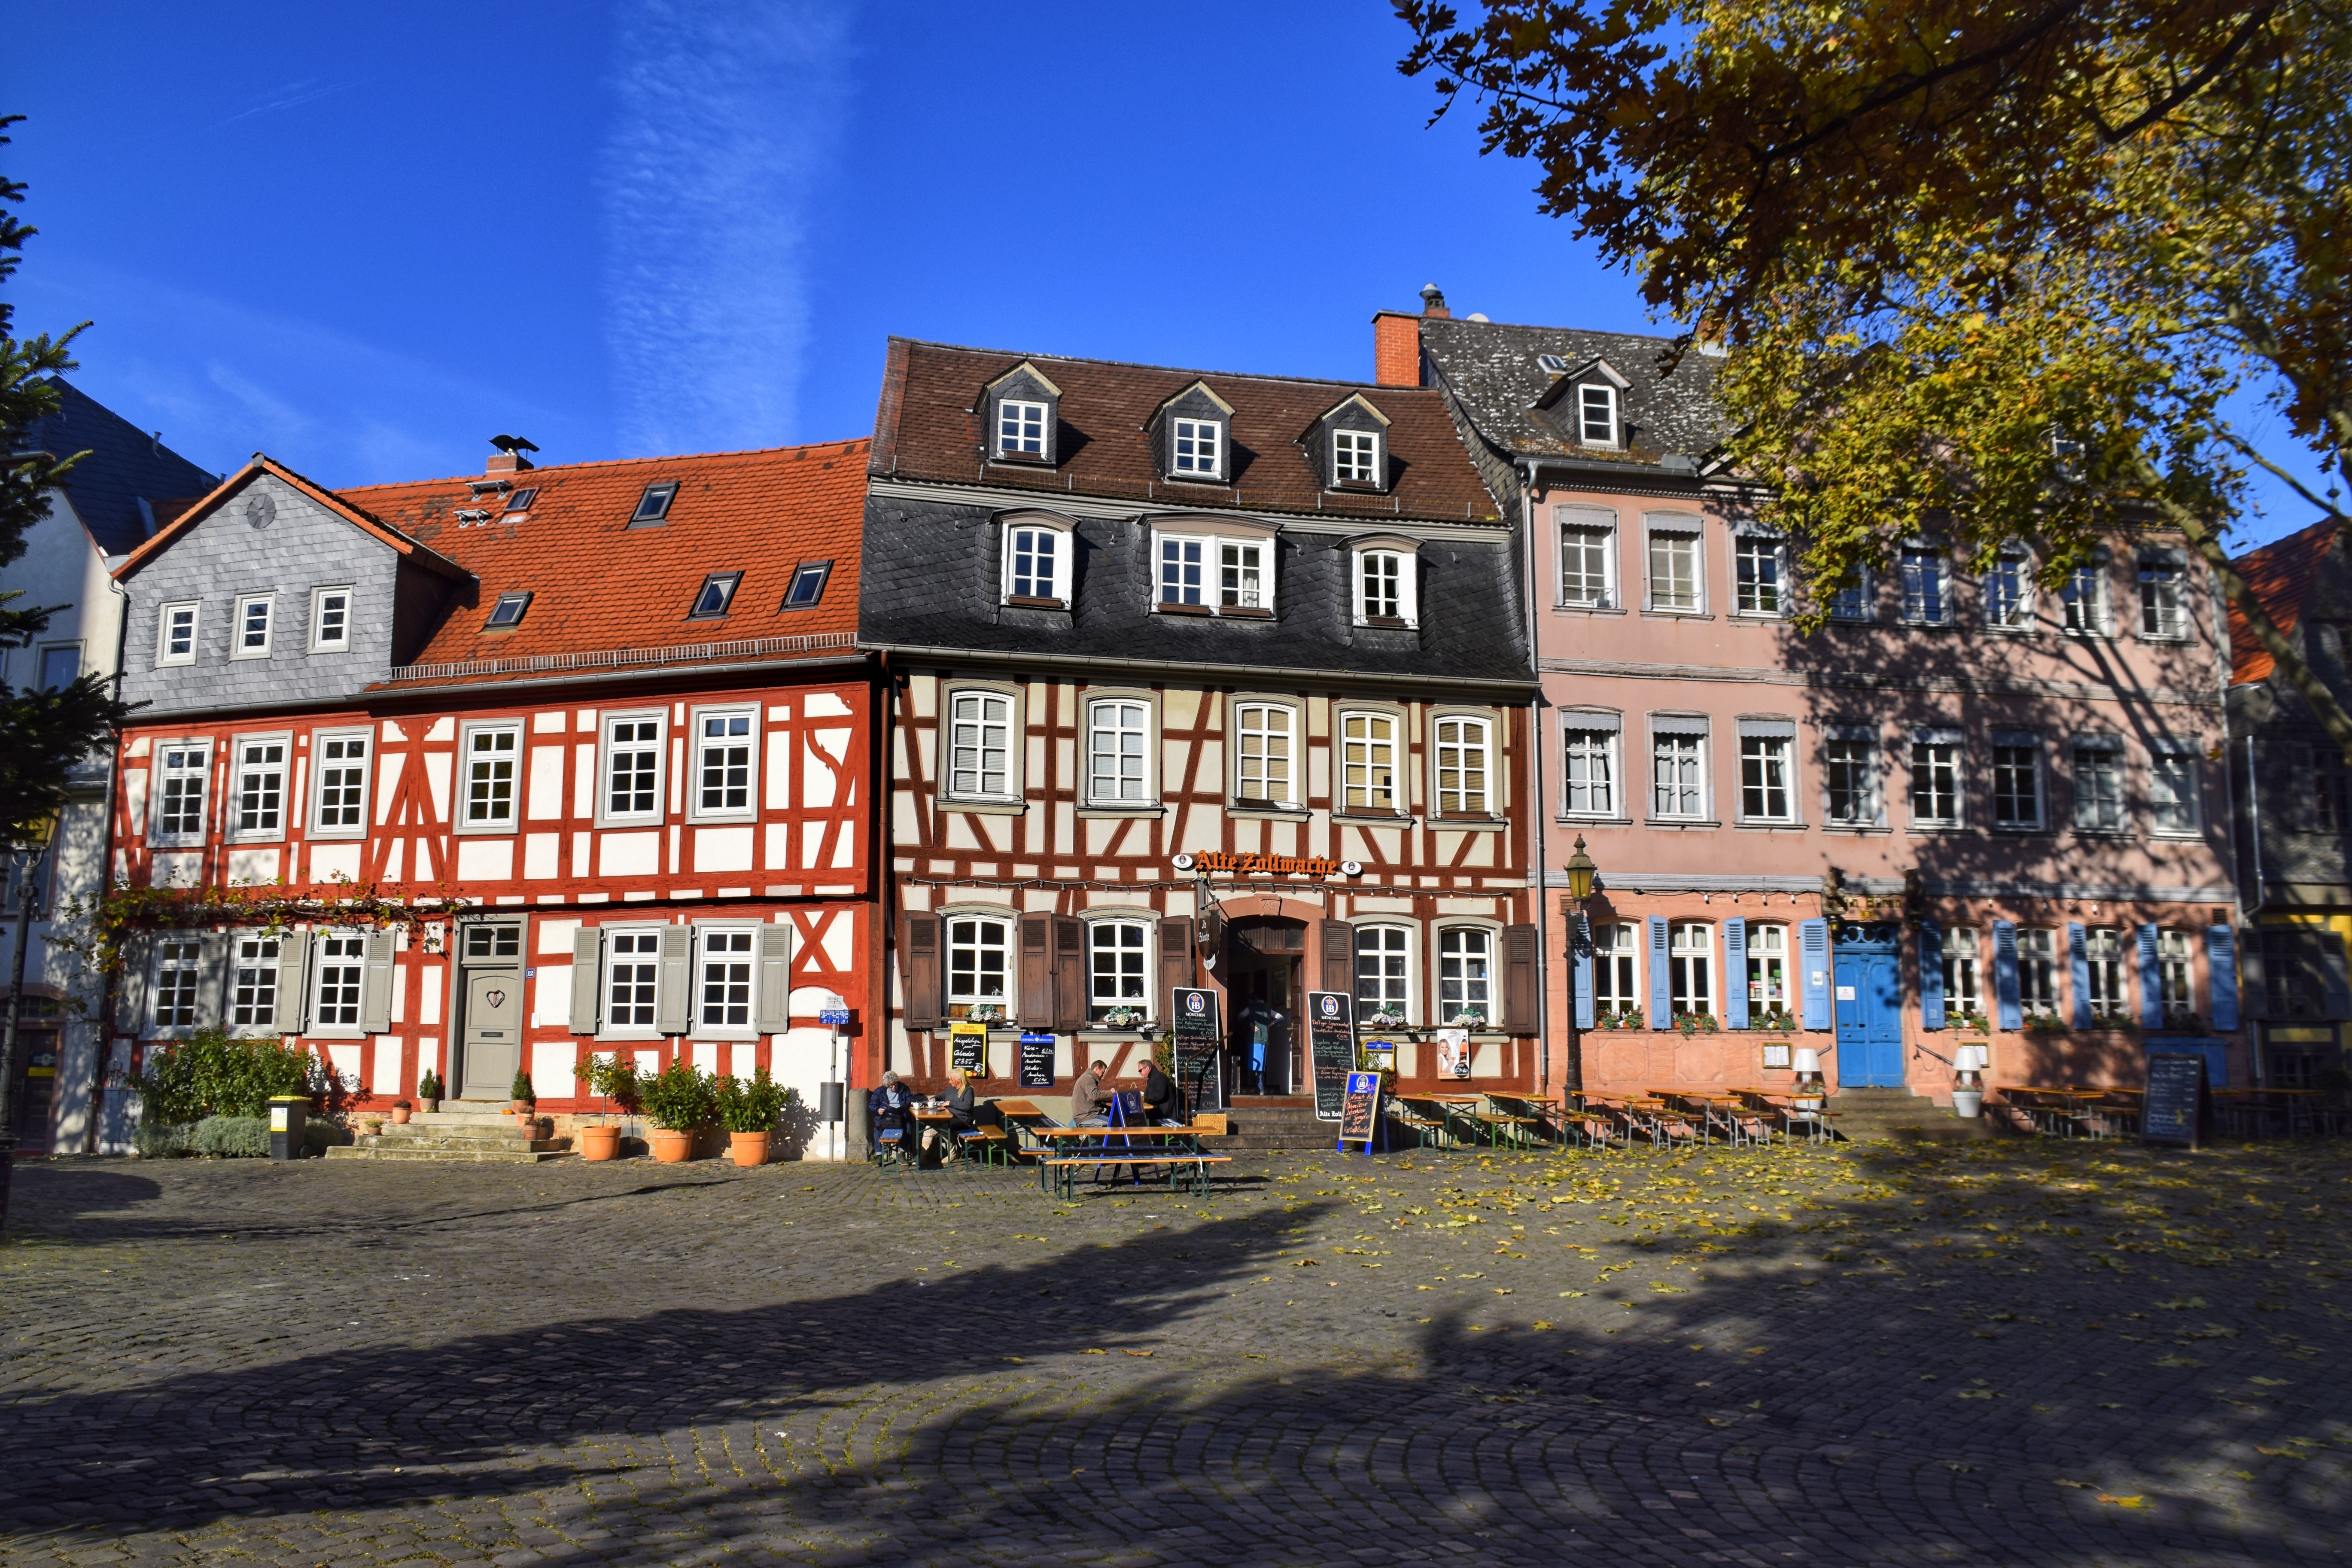
architecture, house, town, building, chateau, city, home, cityscape, downtown, landmark, tourism, waterway, places of interest, old town, germany, town square, estate, hesse, frankfurt, neighbourhood, fachwerkhaus, truss, maximum, urban area, residential area, human settlement